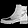
Label: Ankle boot